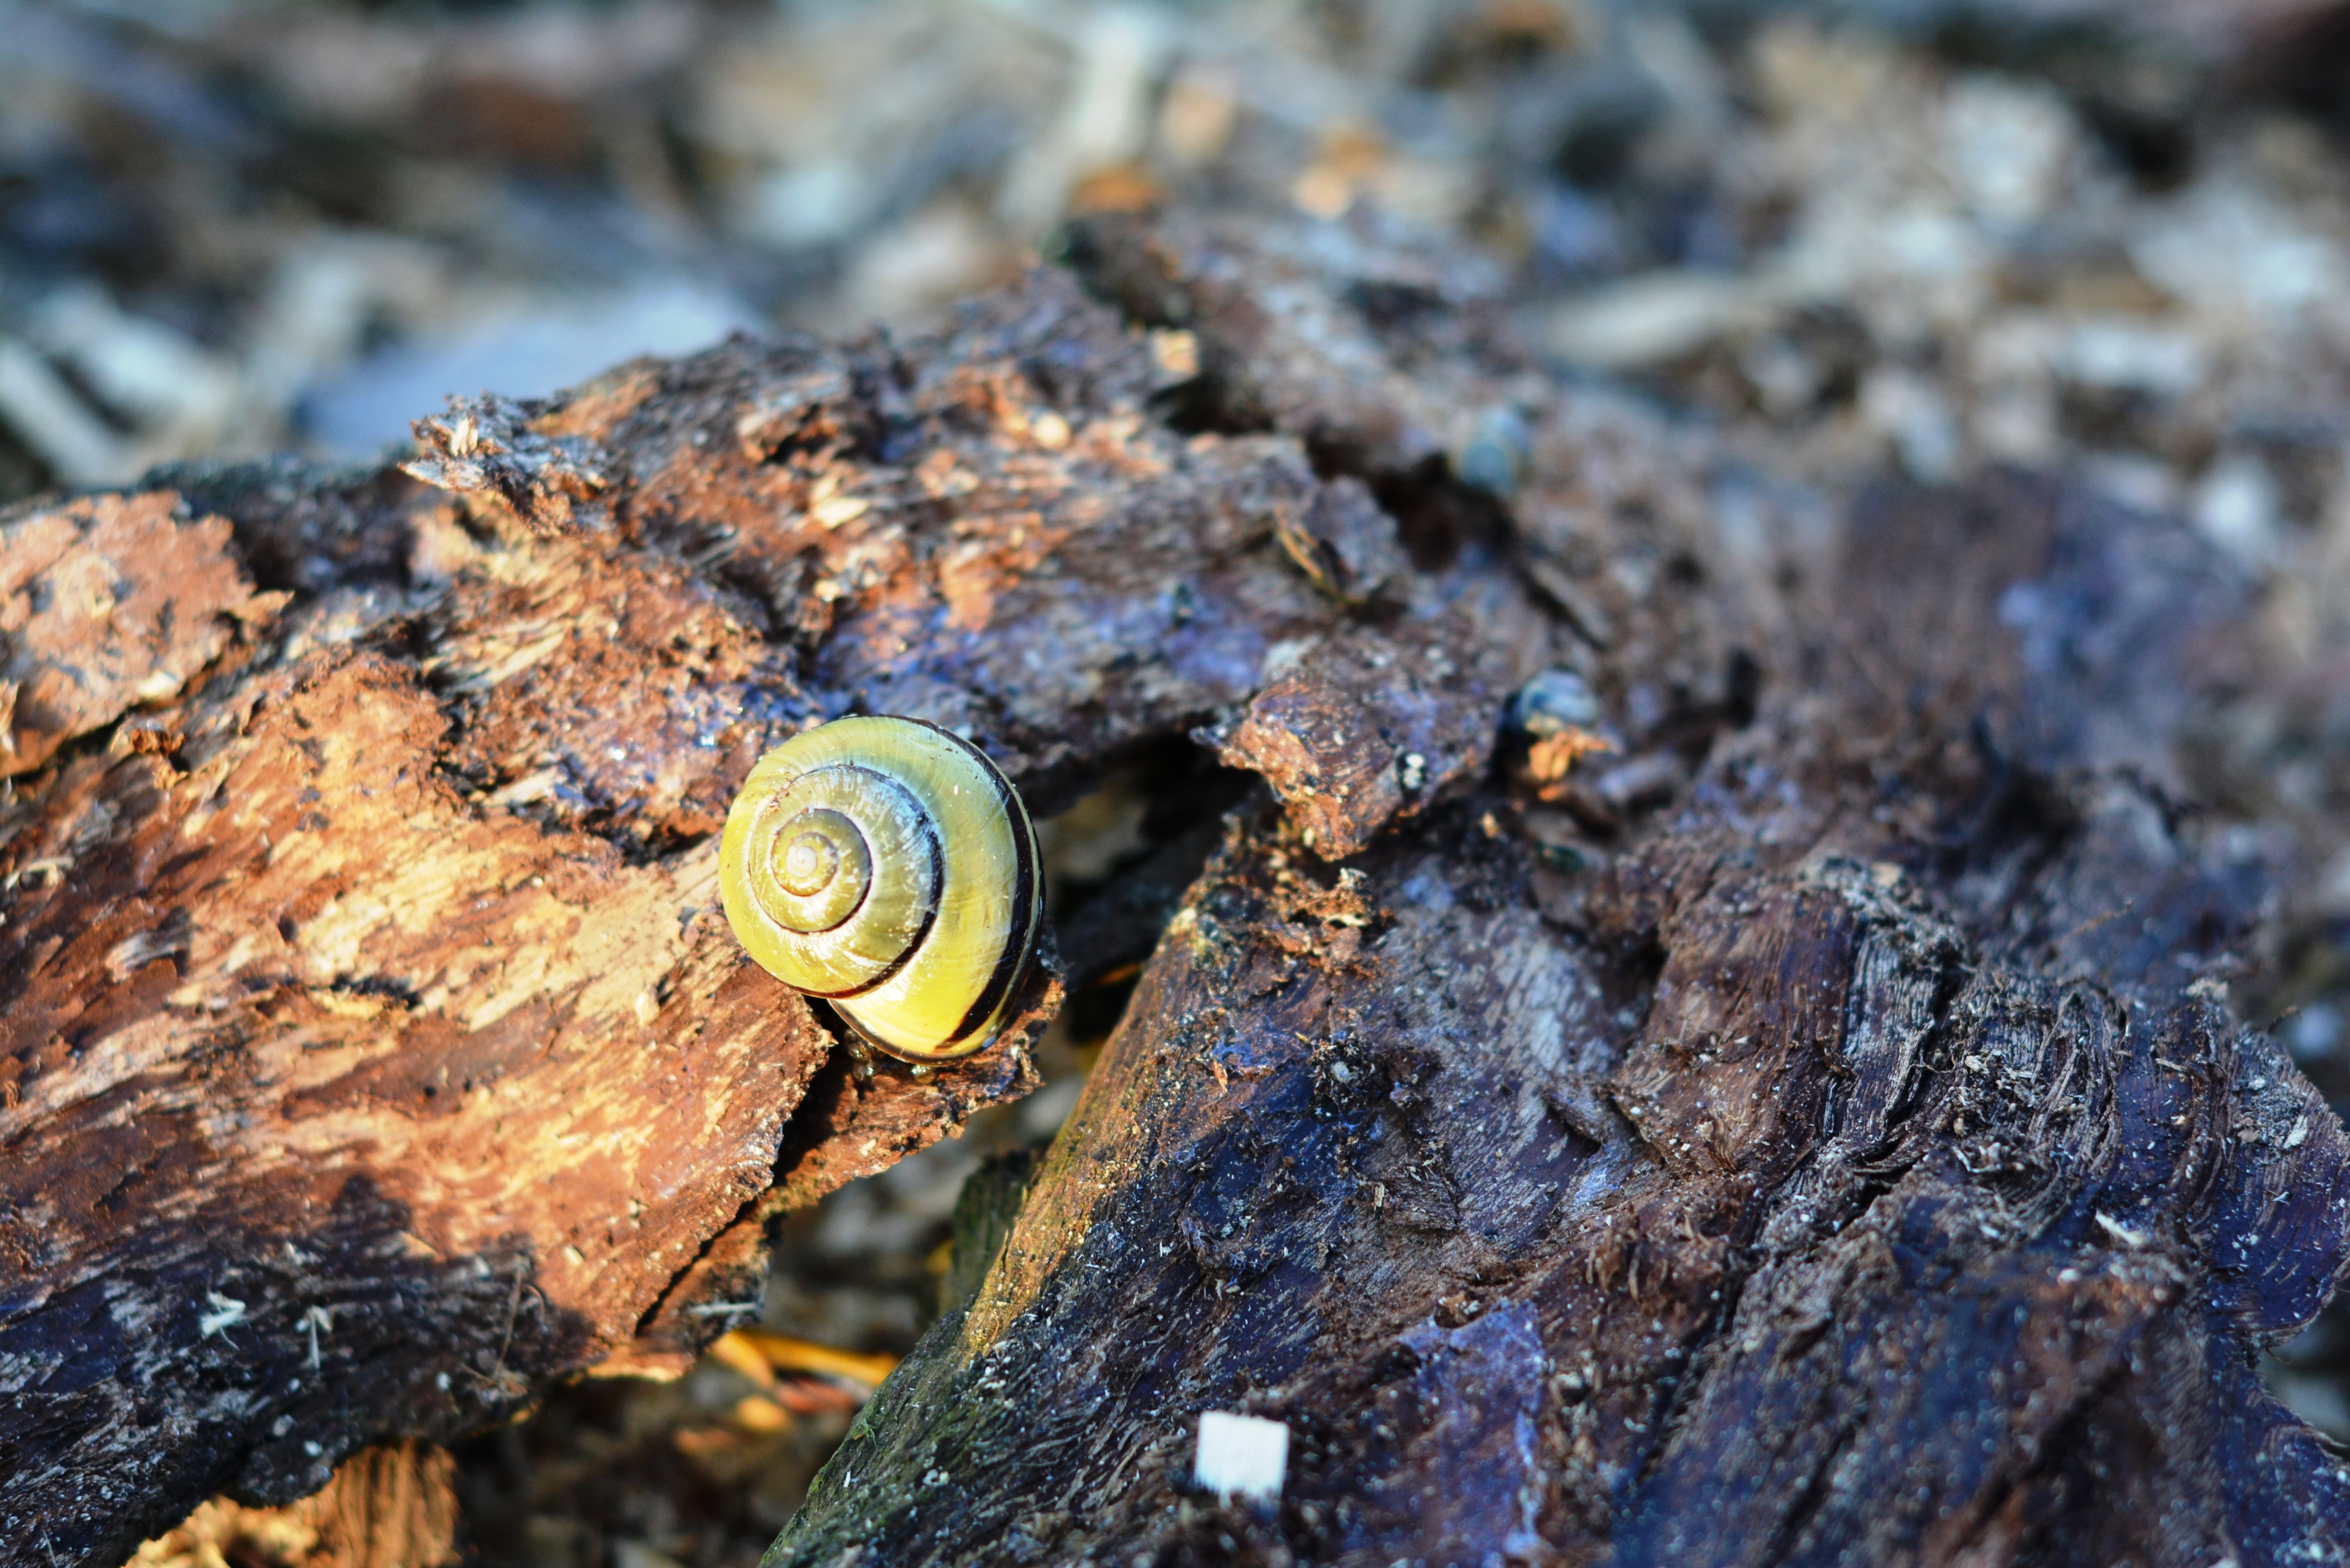
tree, nature, leaf, wildlife, insect, soil, fauna, invertebrate, seashell, close up, crawl, snail, scallop, macro photography, the bark